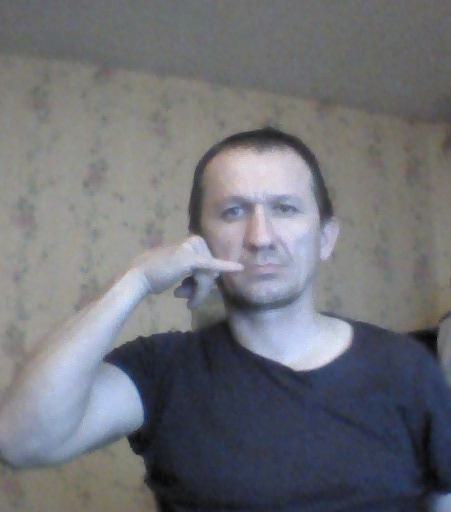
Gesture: call